Dez Cadena

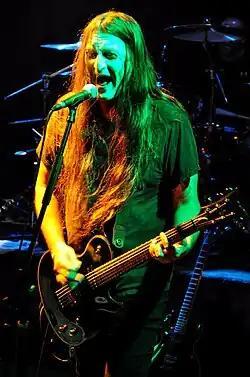
Cadena with Misfits in 2011

Dennis Paul Cadena (born June 2, 1961), better known by his stage name Dez Cadena, is an American punk rock singer and guitarist. He was the third vocalist and later rhythm guitarist for hardcore punk band Black Flag from 1980 to 1983. Cadena played guitar with Misfits from 2001 to 2015, initially joining the band alongside Doyle, Jerry Only, and Robo for their 25th Anniversary Tour.